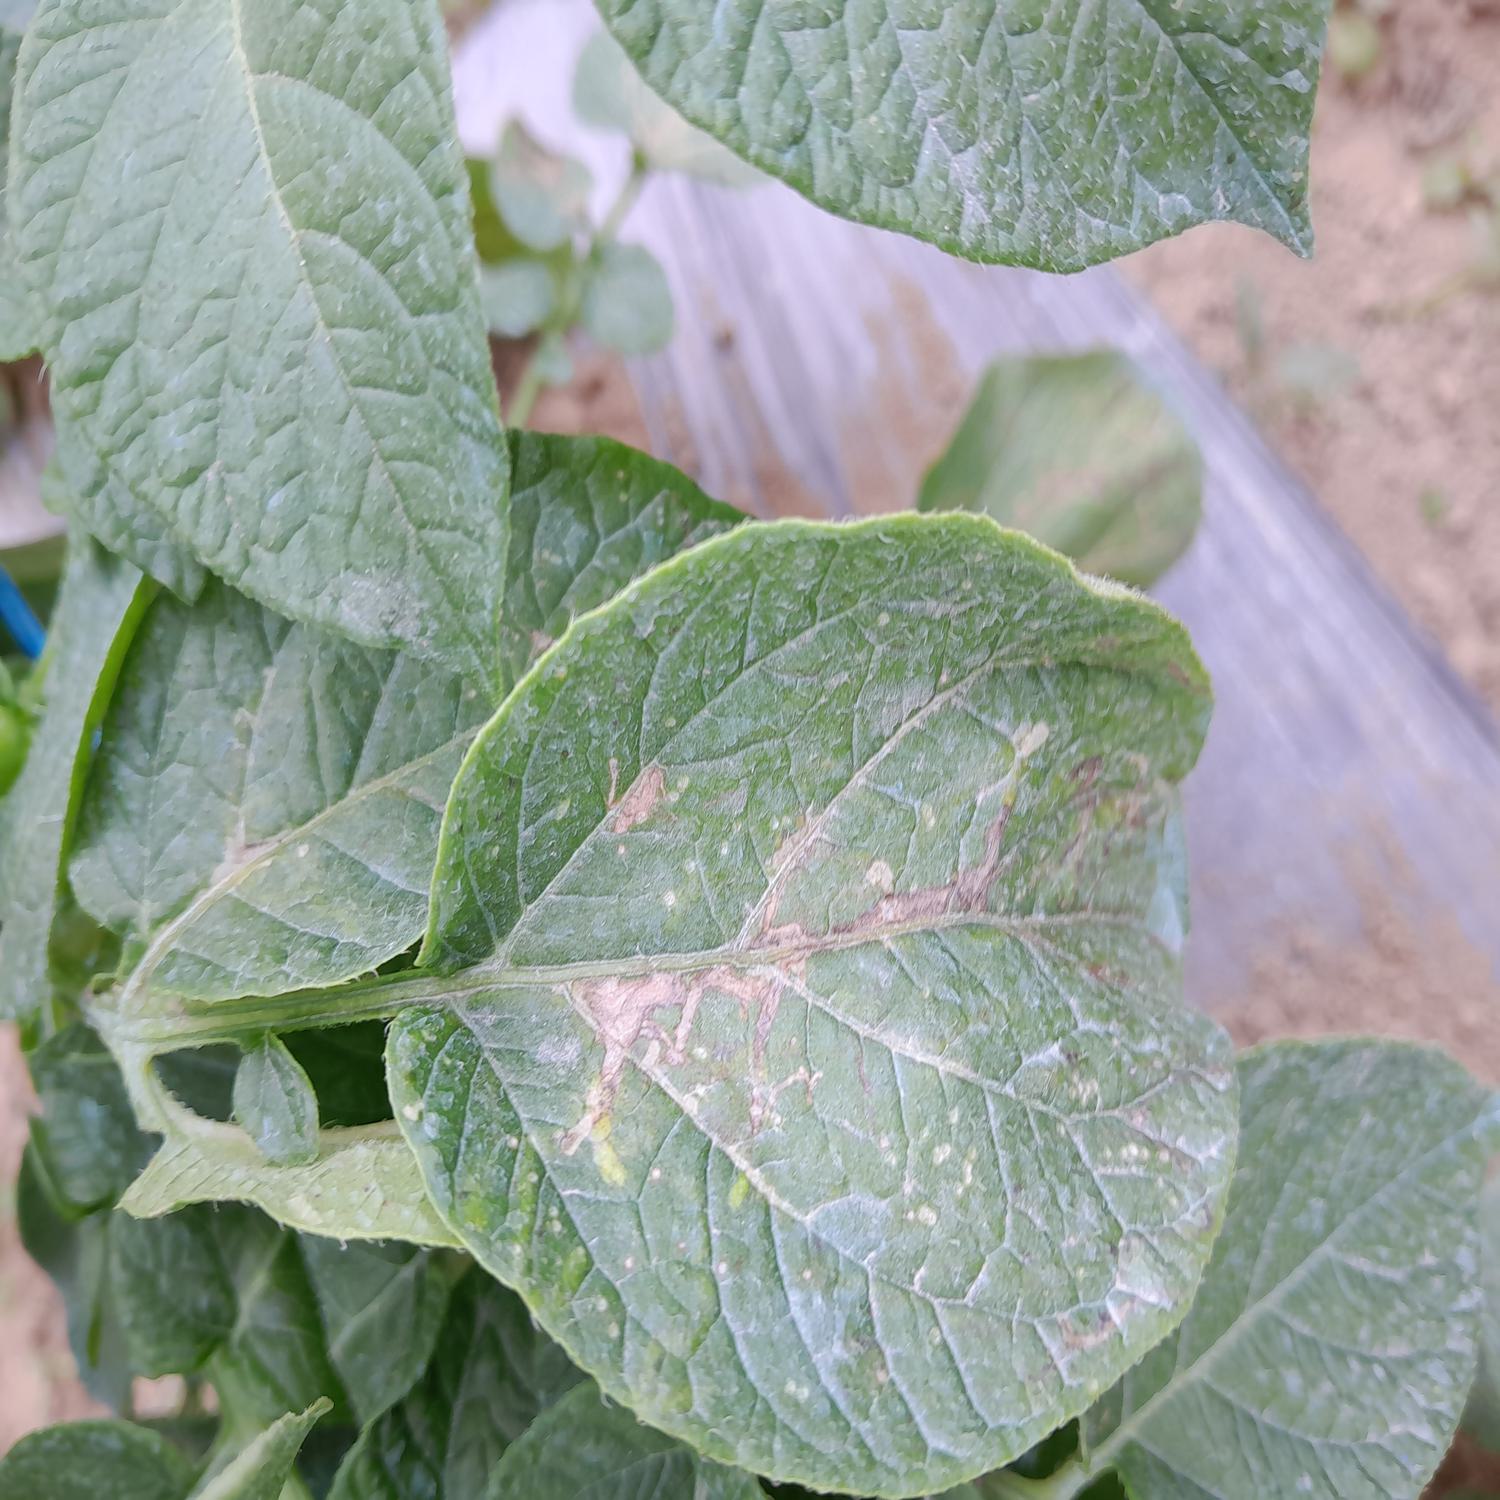
Label: Pest